Compsognathus

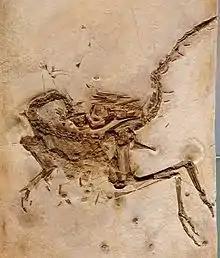
Joseph Oberndorfer acquired this fossil in Bavaria, Germany, in 1859. Shown here is a cast at the Bavarian State Institute for Paleontology and Historical Geology

"Compsognathus" is known from two almost complete skeletons. The German specimen (specimen number BSP AS I 563) stems from limestone deposits in Bavaria and was part of the collection of physician and fossil collector Joseph Oberndorfer. Oberndorfer lent the specimen to paleontologist Johann A. Wagner, who published a brief discussion in 1859, where he coined the name "Compsognathus longipes". Wagner did not recognise "Compsognathus" as a dinosaur, but instead described it as one of the "most curious forms among the lizards". He published a more detailed description in 1861. In 1866, Oberndorfer's collection, including the "Compsognathus" specimen, was acquired by the paleontological state collection in Munich.